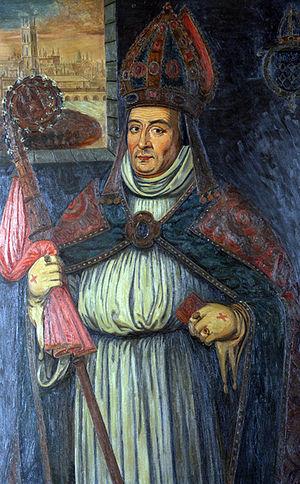
William Waynflete, fut Prévôt d'Eton, évêque de Winchester et Lord grand chancelier d'Angleterre. Il reste comme le fondateur de Magdalen College et du lycée de Magdalen College School, à Oxford.